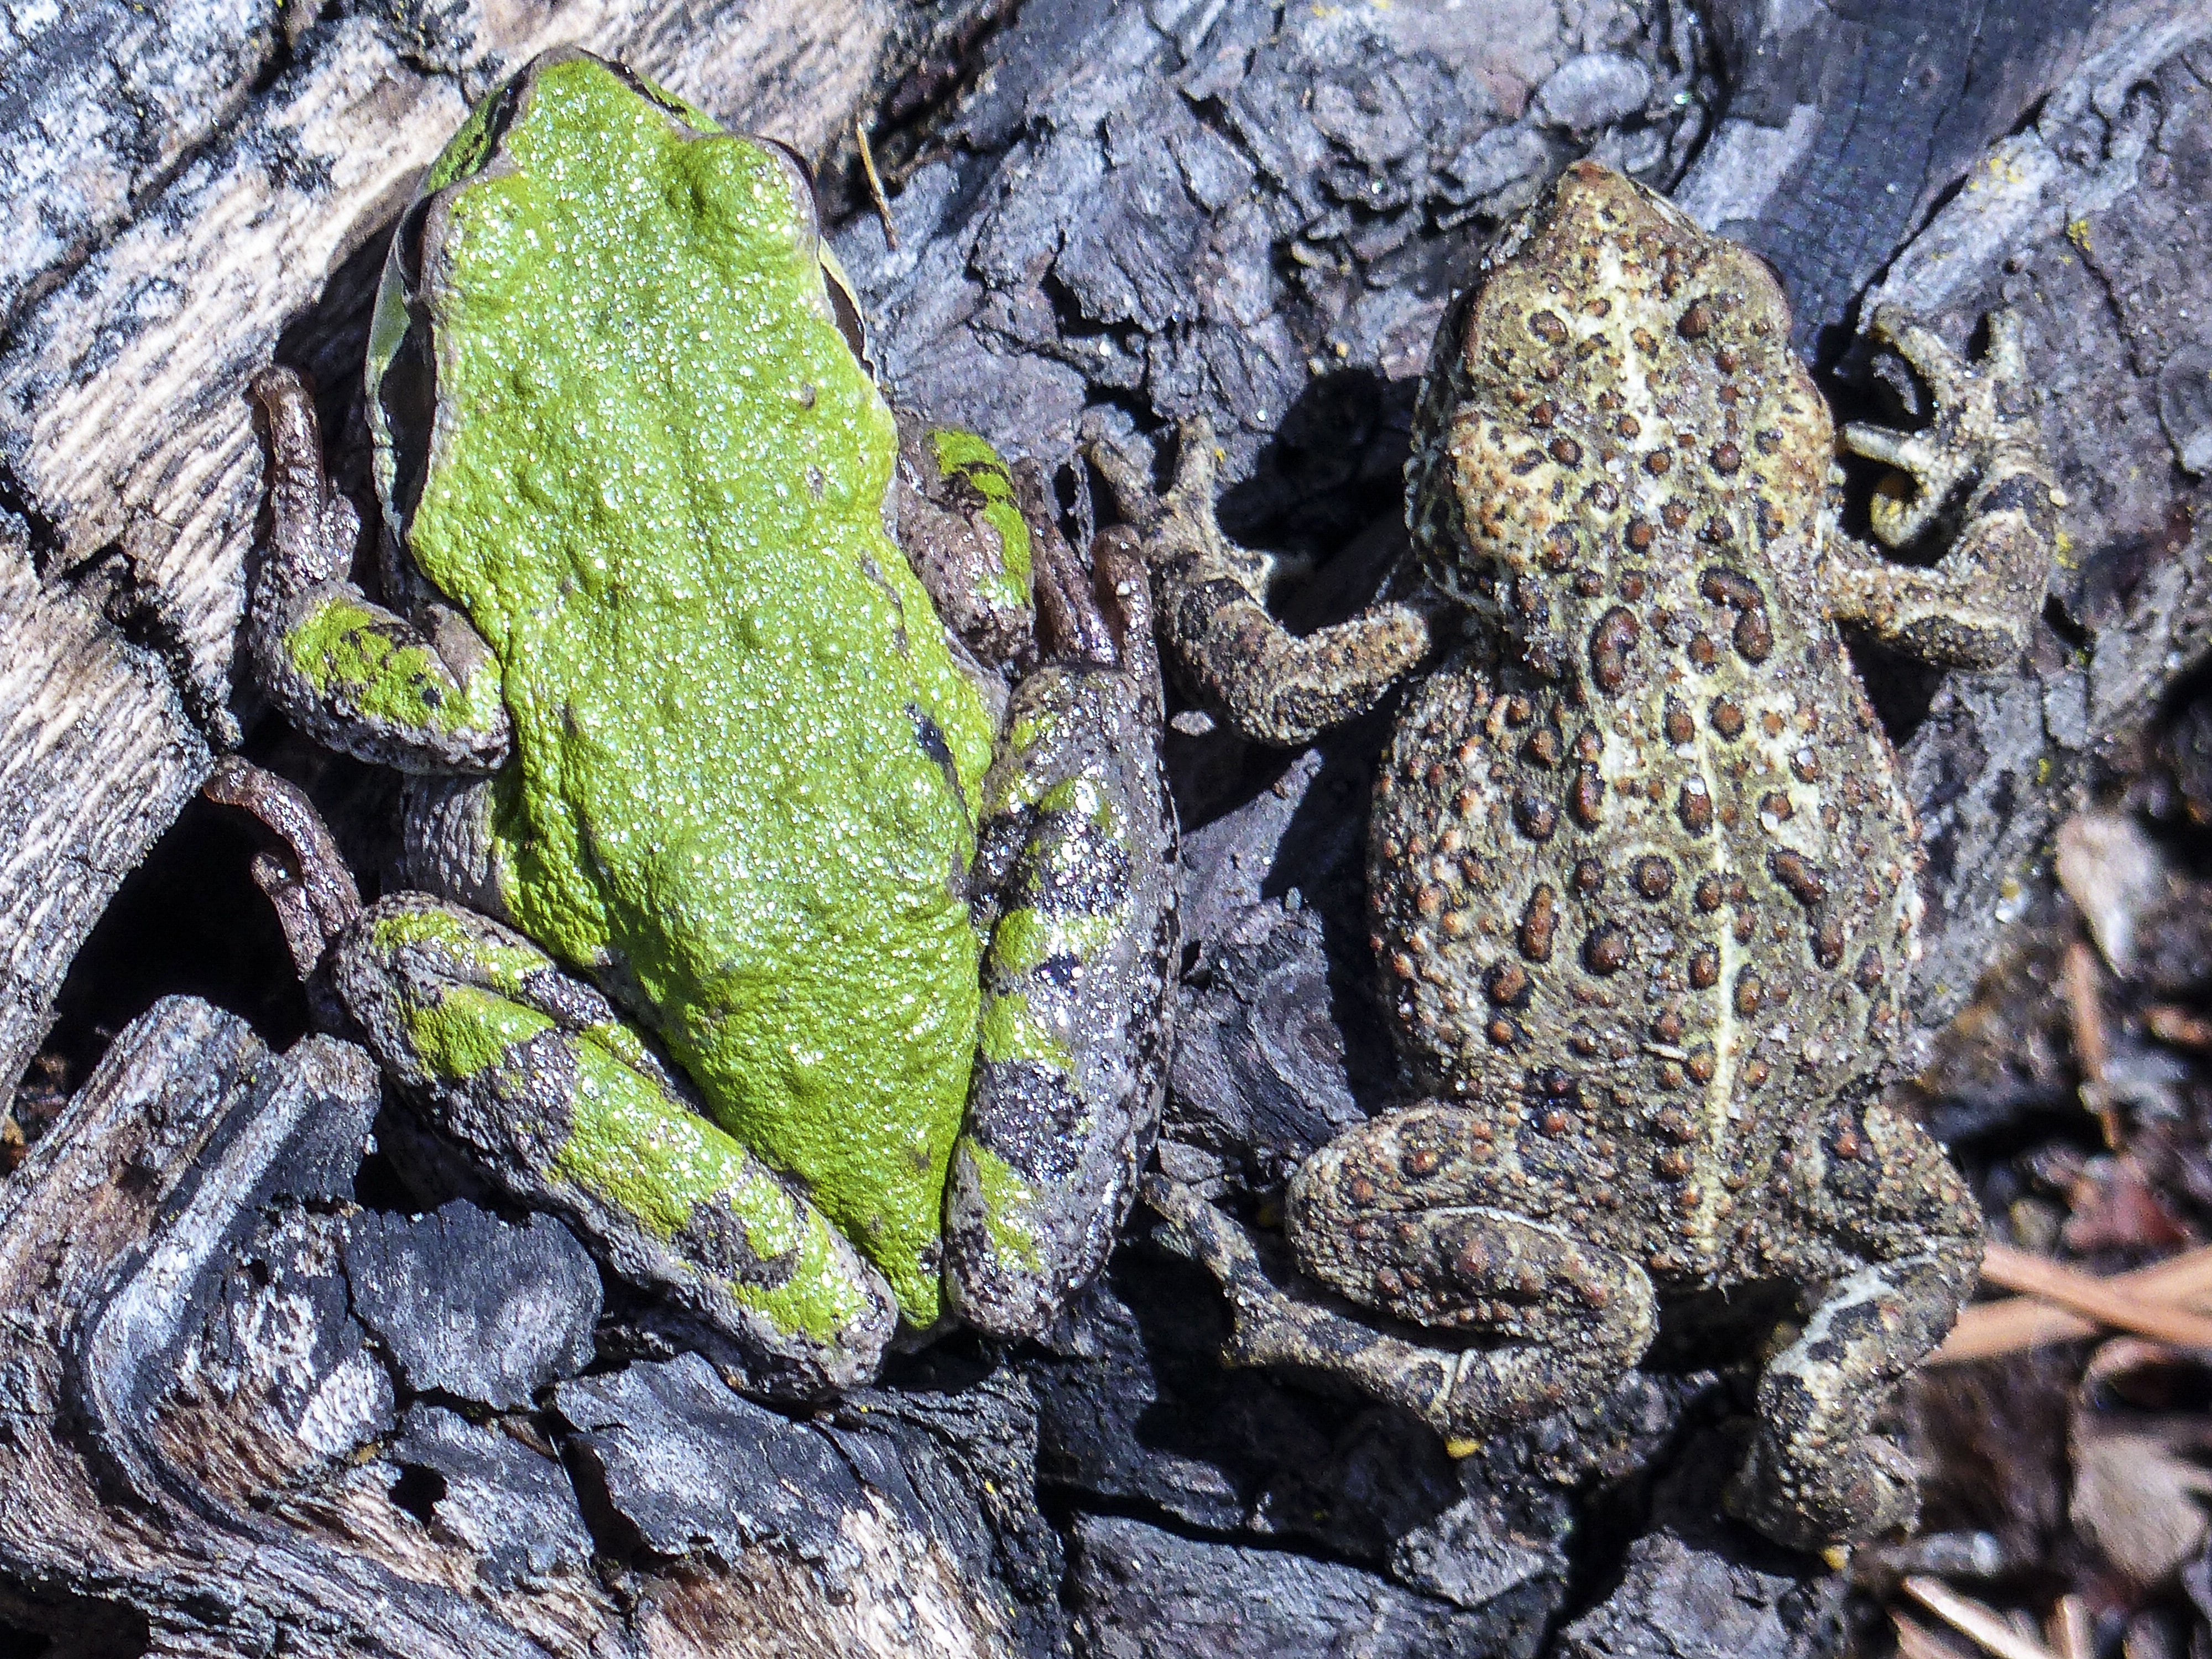
nature, animal, wildlife, biology, frog, toad, reptile, amphibian, fauna, close up, wild life, vertebrate, creature, green tree frog